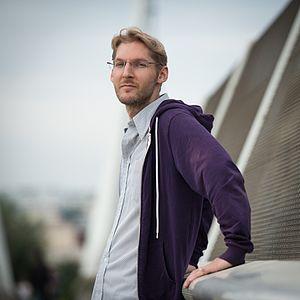
Karl Jannuska
Karl Jannuska est un batteur canadien né en 1975 à Altona. Également compositeur et enseignant, il est installé en France depuis 2000.